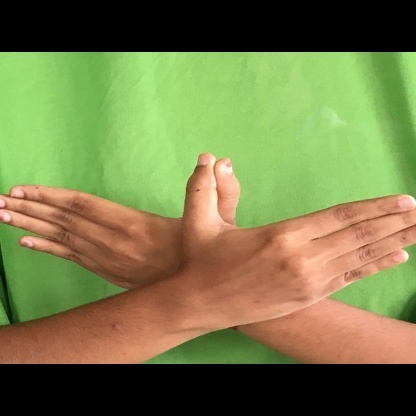
Mudra: Garuda